The Animals in That Country (novel)

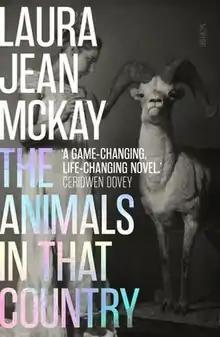

The Animals in That Country is a 2020 science fiction novel by Australian writer Laura Jean McKay, published by Scribe. The novel won the Aurealis Award for Best Science Fiction Novel (2020), Arthur C. Clarke Award (2021), Victorian Prize for Literature (2021), and Victorian Premier's Prize for Fiction (2021).